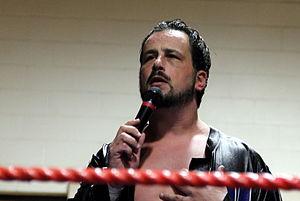
Steven « Steve » Eugene Corino est un catcheur et un commentateur de catch canadien.